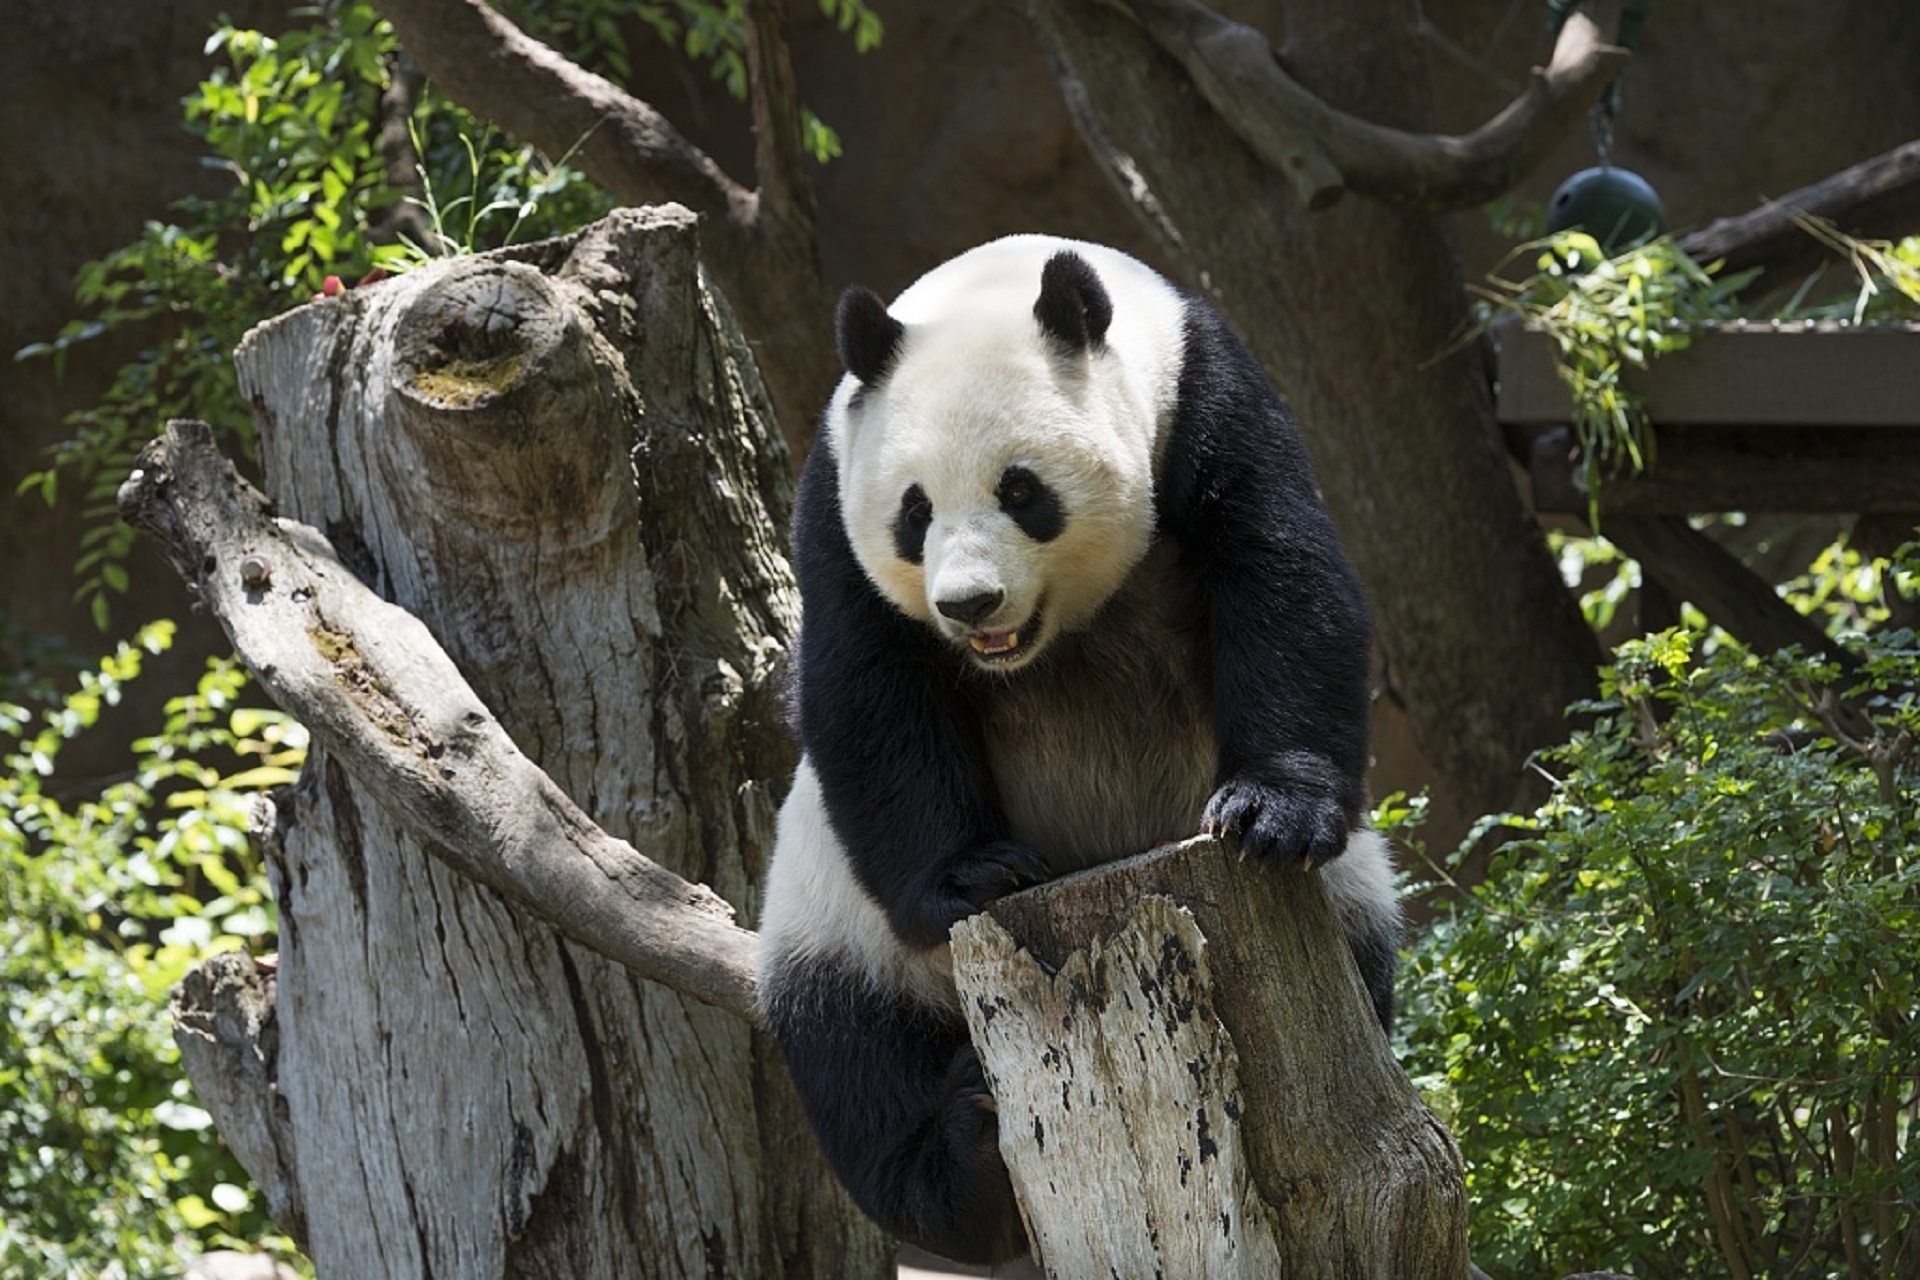
nature, white, animal, cute, recreation, bear, wildlife, zoo, mammal, asia, climbing, black, fauna, panda, vertebrate, china, giant panda, outdoor recreation